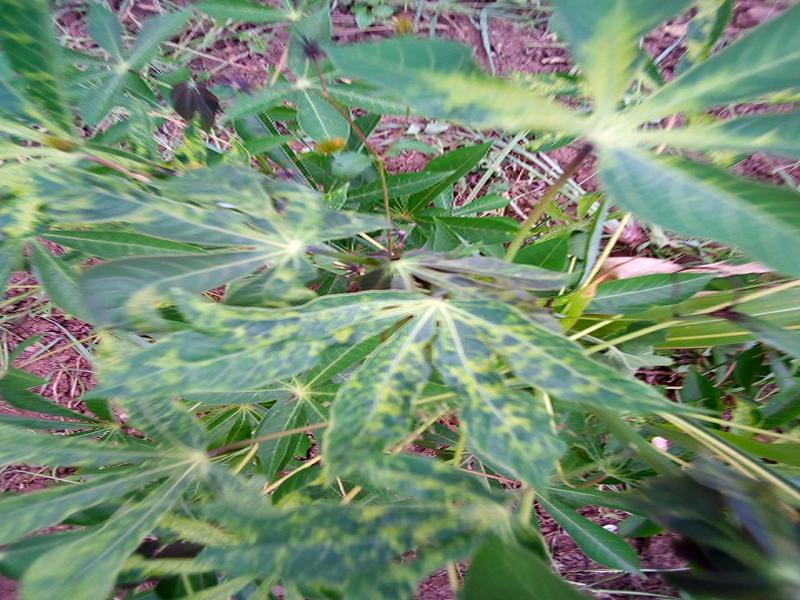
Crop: cassava
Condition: mosaic_disease